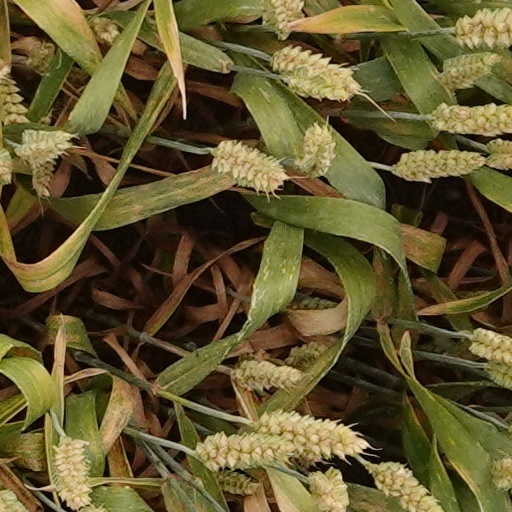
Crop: wheat